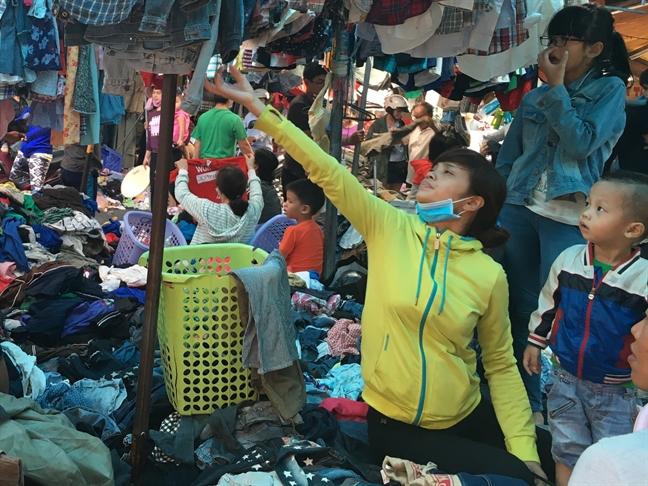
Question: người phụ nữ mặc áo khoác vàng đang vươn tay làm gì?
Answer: cô ấy vươn tay lấy cái áo